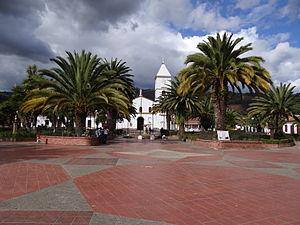
Floresta est une municipalité située dans le département de [Boyacá], en [Colombie].